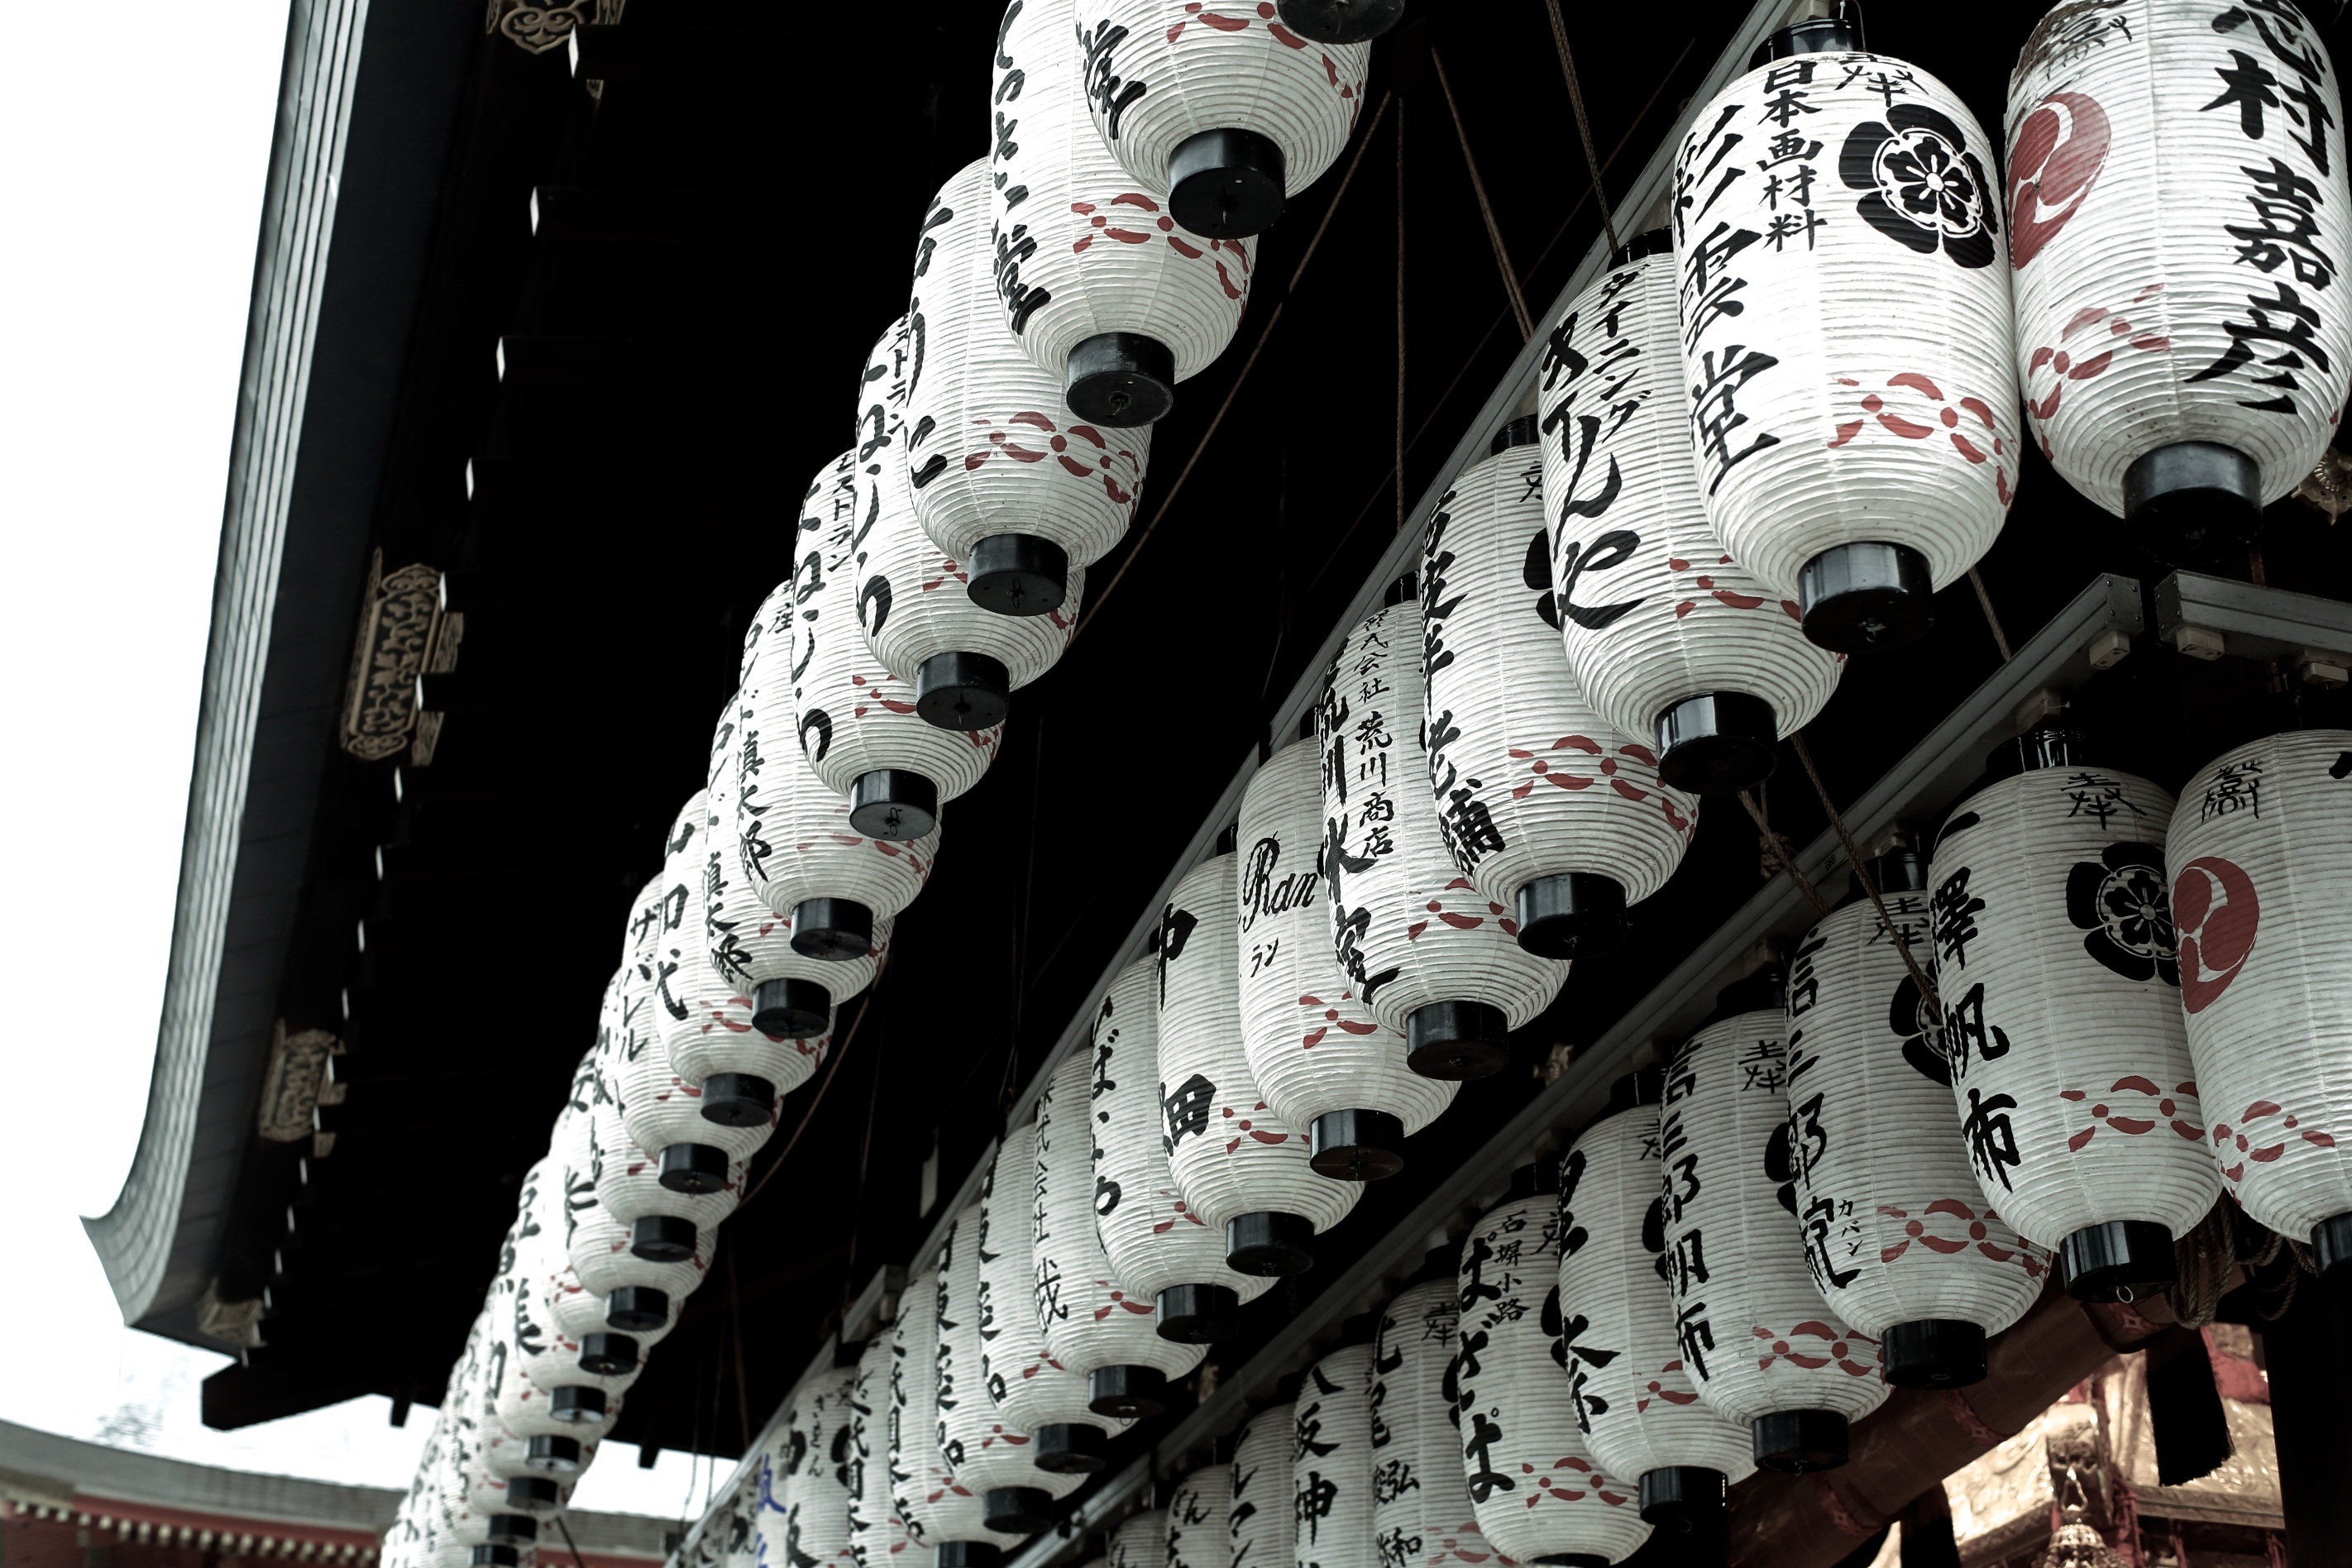
white, pattern, lantern, japan, design, shrine, traditional